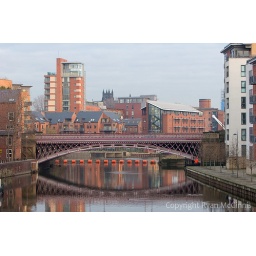
The river Aire runs beneath a bridge near the Royal Armouries in Leeds West Yorkshire England December 12 2007